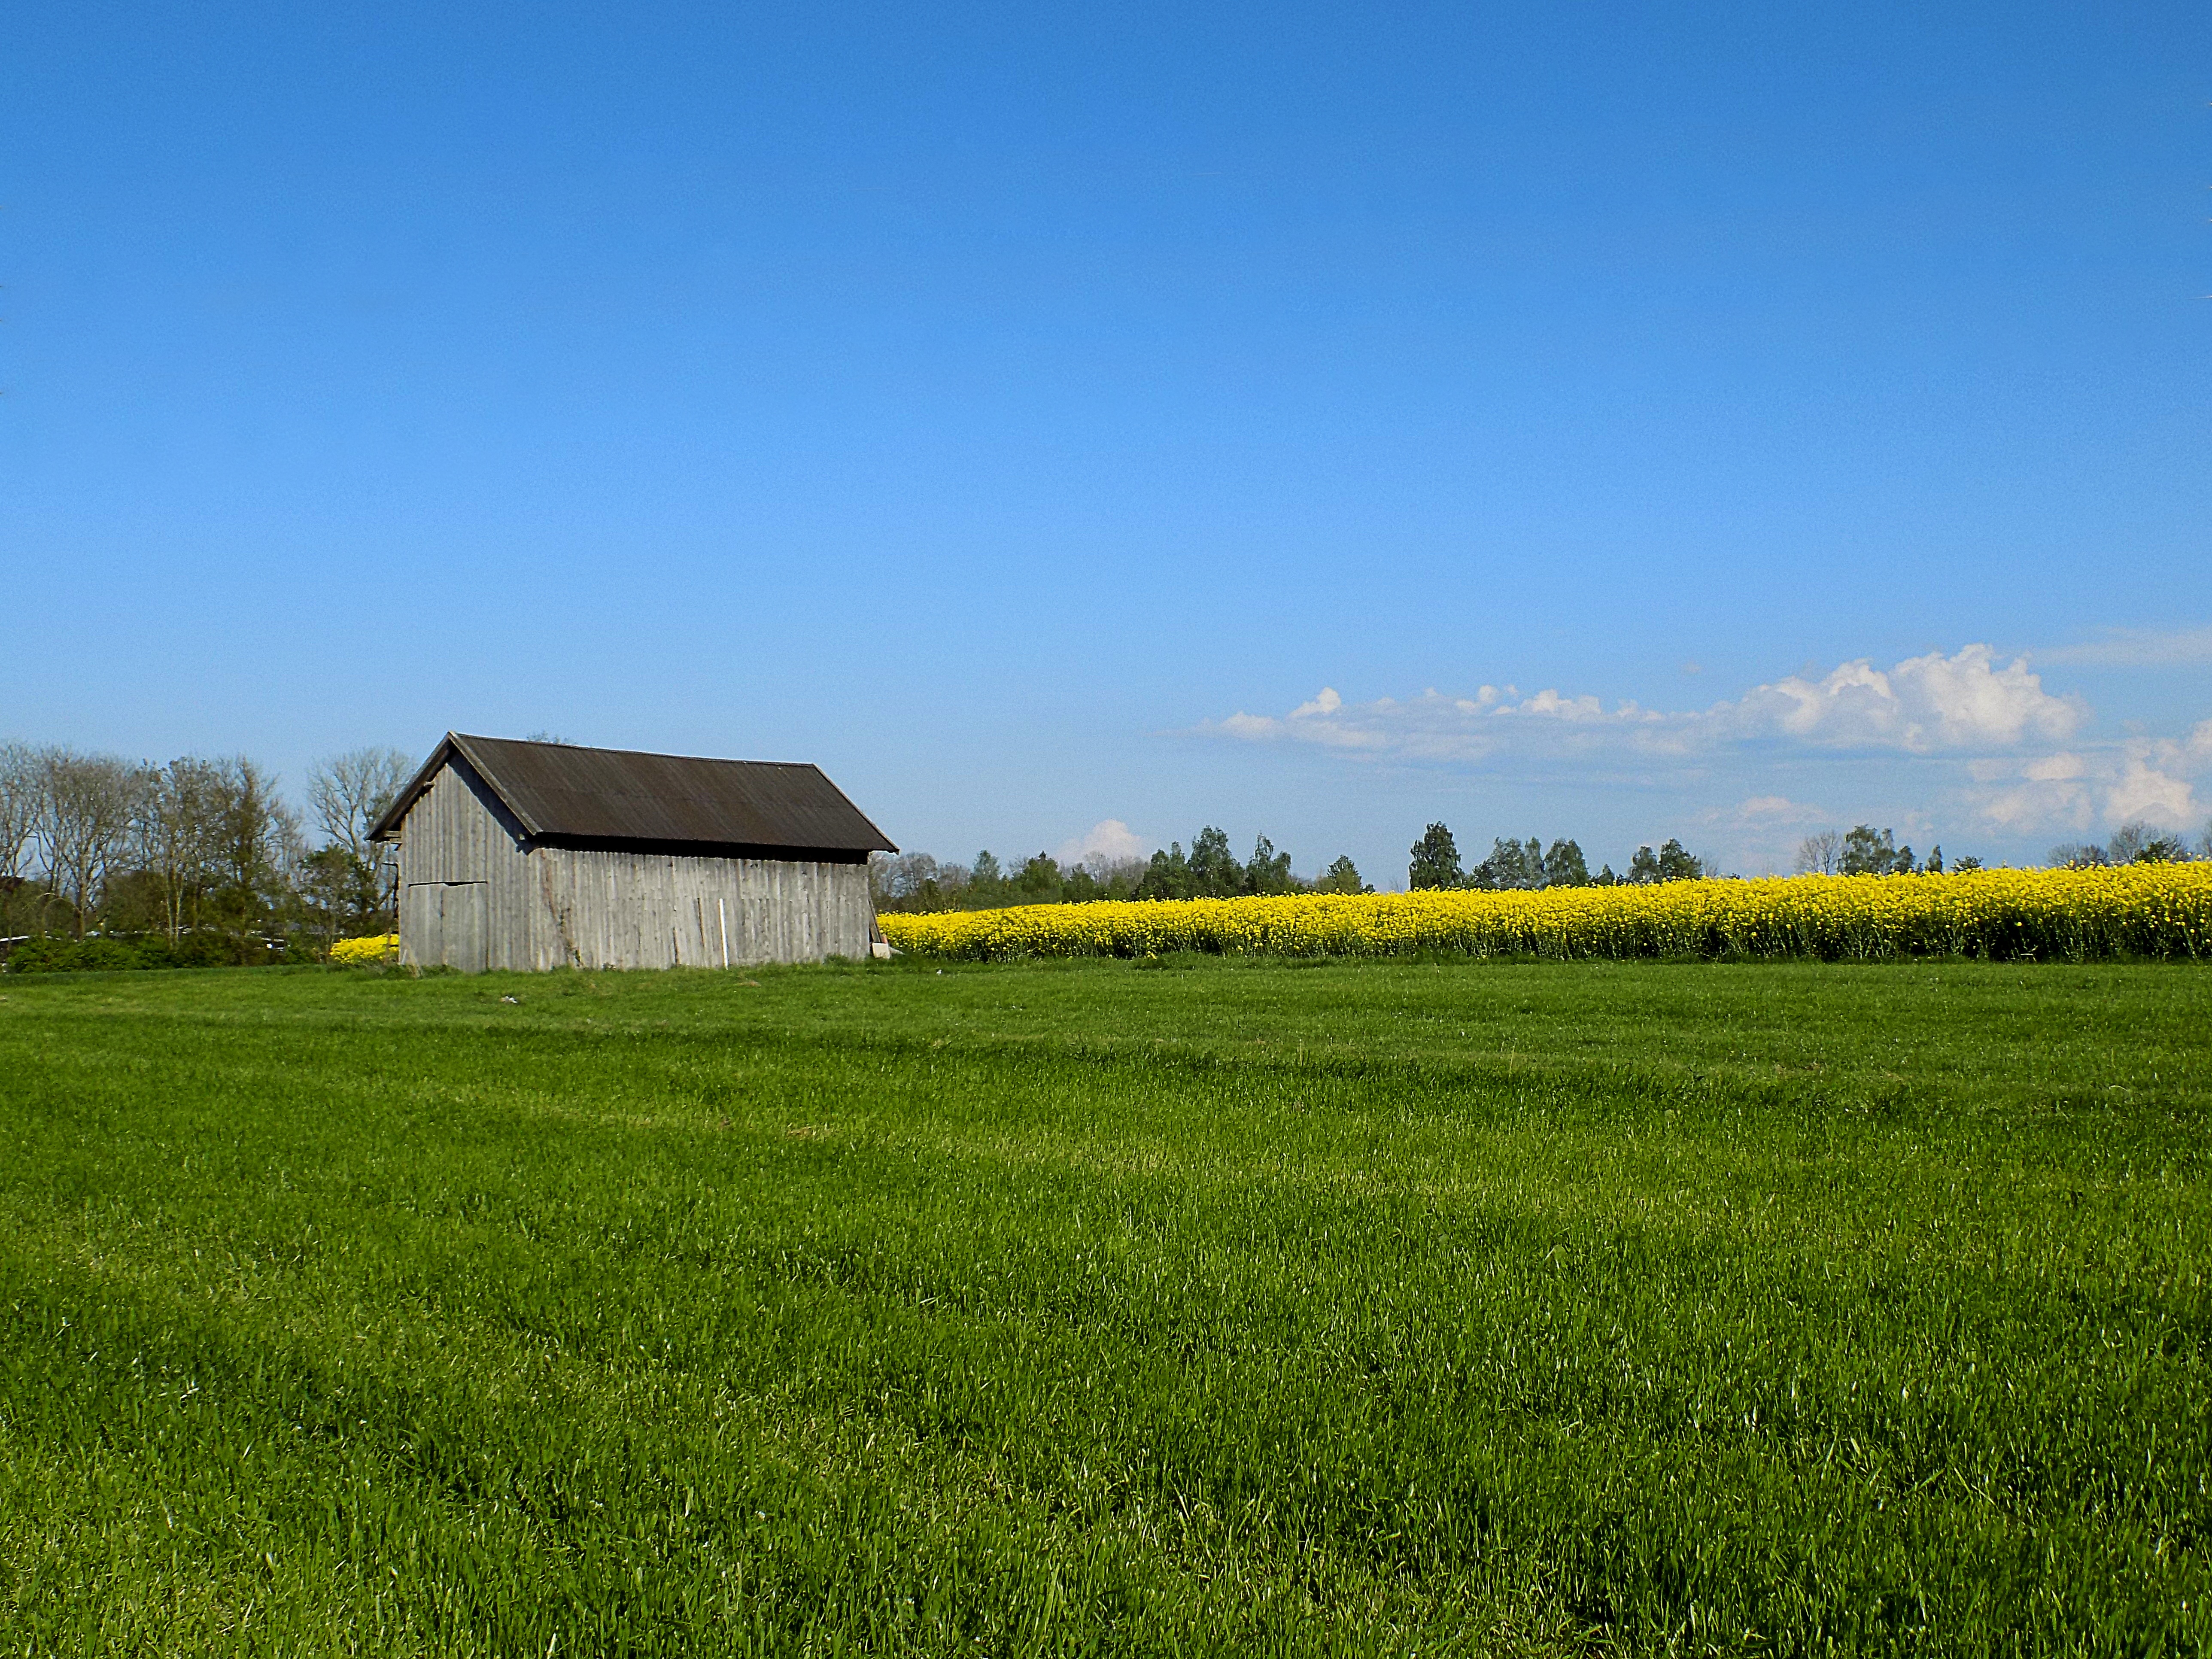
landscape, nature, grass, sky, field, farm, lawn, meadow, prairie, hill, old, barn, hut, walk, green, pasture, agriculture, plain, grassland, plateau, ecosystem, rural area, oilseed rape, paddy field, grass family